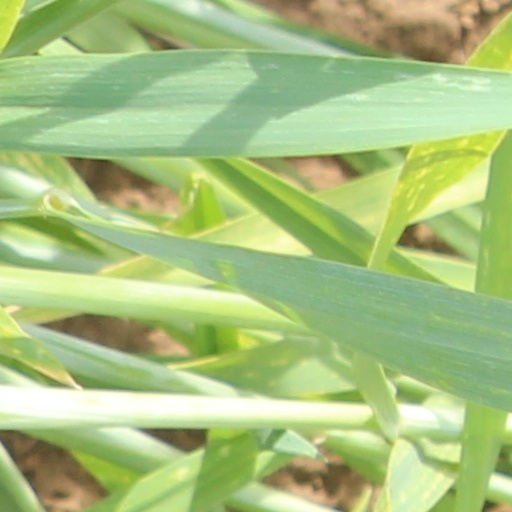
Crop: wheat